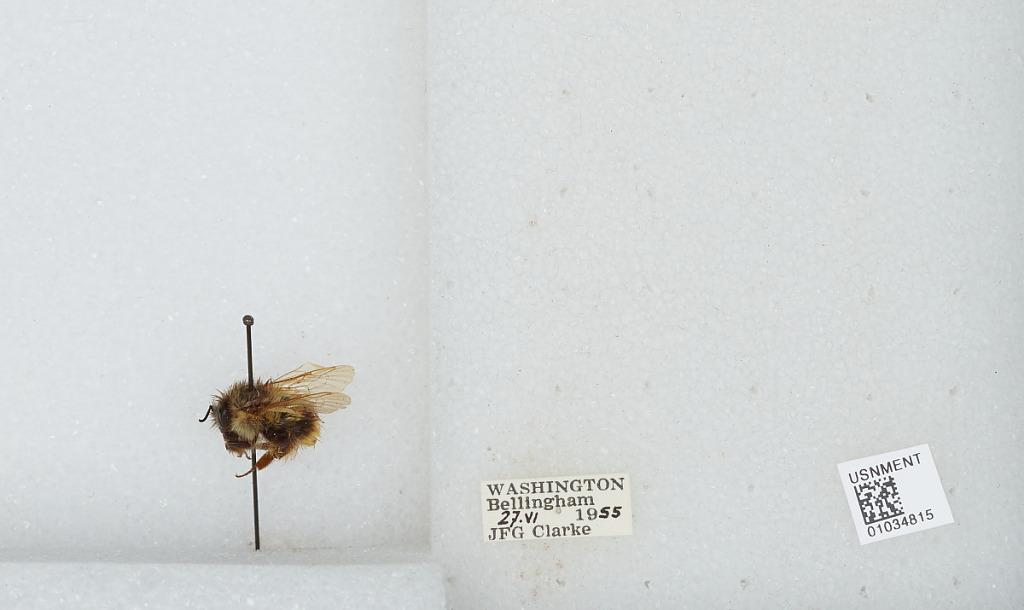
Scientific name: Bombus (Pyrobombus) mixtus Cresson
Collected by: J. Clarke
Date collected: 1955-6-27
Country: United States
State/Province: Washington
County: Whatcom
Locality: Bellingham
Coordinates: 48.7503, -122.475